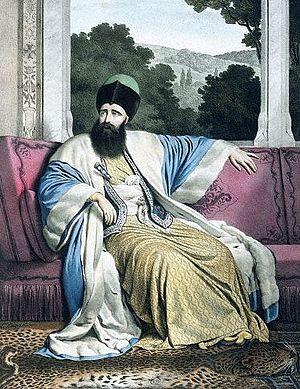
Mihail II Suțu en roumain, Mihalis Soutzos en grec : Μιχάλης Σούτσος, Michel Soutzo ou Soutzou en français, né à Constantinople en 1784 et mort à Athènes le 12 juin 1864), est un prince phanariote, Grand Drogman de la « Sublime Porte » de 1817 à 1819, ensuite Hospodar de Moldavie de 1819 à 1821, puis député et sénateur grec.
Les expressions noblesse roumaine ou aristocratie roumaine désignent l'ensemble des personnes faisant partie des classes privilégiées, détentrices de la terre et de franchises spécifiques appelées jus valachicum, initialement d'origine roumaine et de confession orthodoxe, ayant gouverné les « valachies » essentiellement dans les trois principautés où vivaient les roumanophones, à savoir la Transylvanie, la Valachie et la Moldavie.